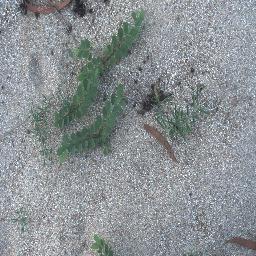
Label: negative